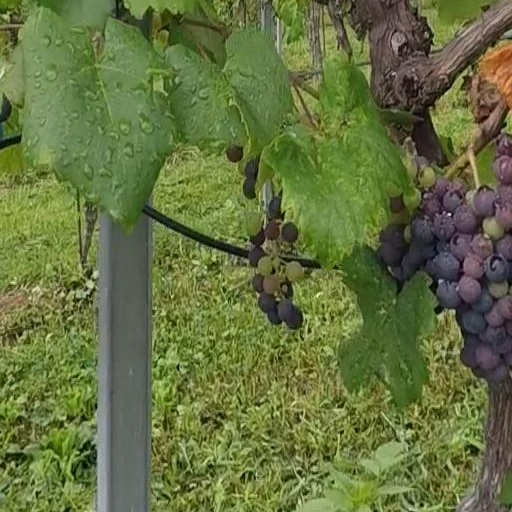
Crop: grape